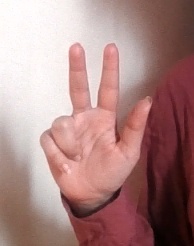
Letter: al